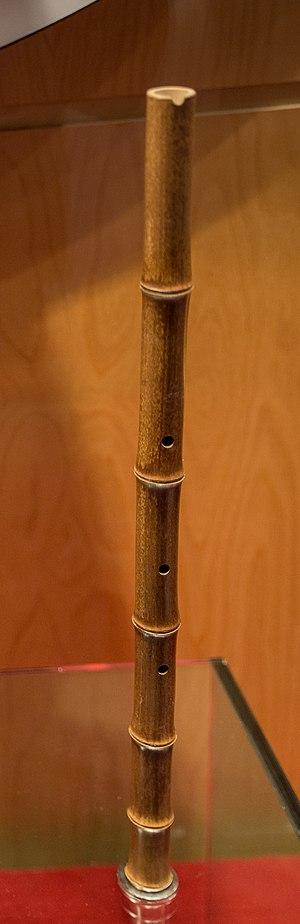
Le dangjeok est une petite flûte traversière faite dans du bambou, de la famille des bois, utilisée dans la musique traditionnelle coréenne, qui est légèrement plus petite que le junggeum.